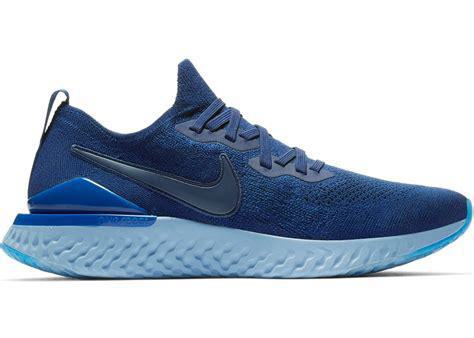
Brand: Nike
Model: Epic React Flyknit 2